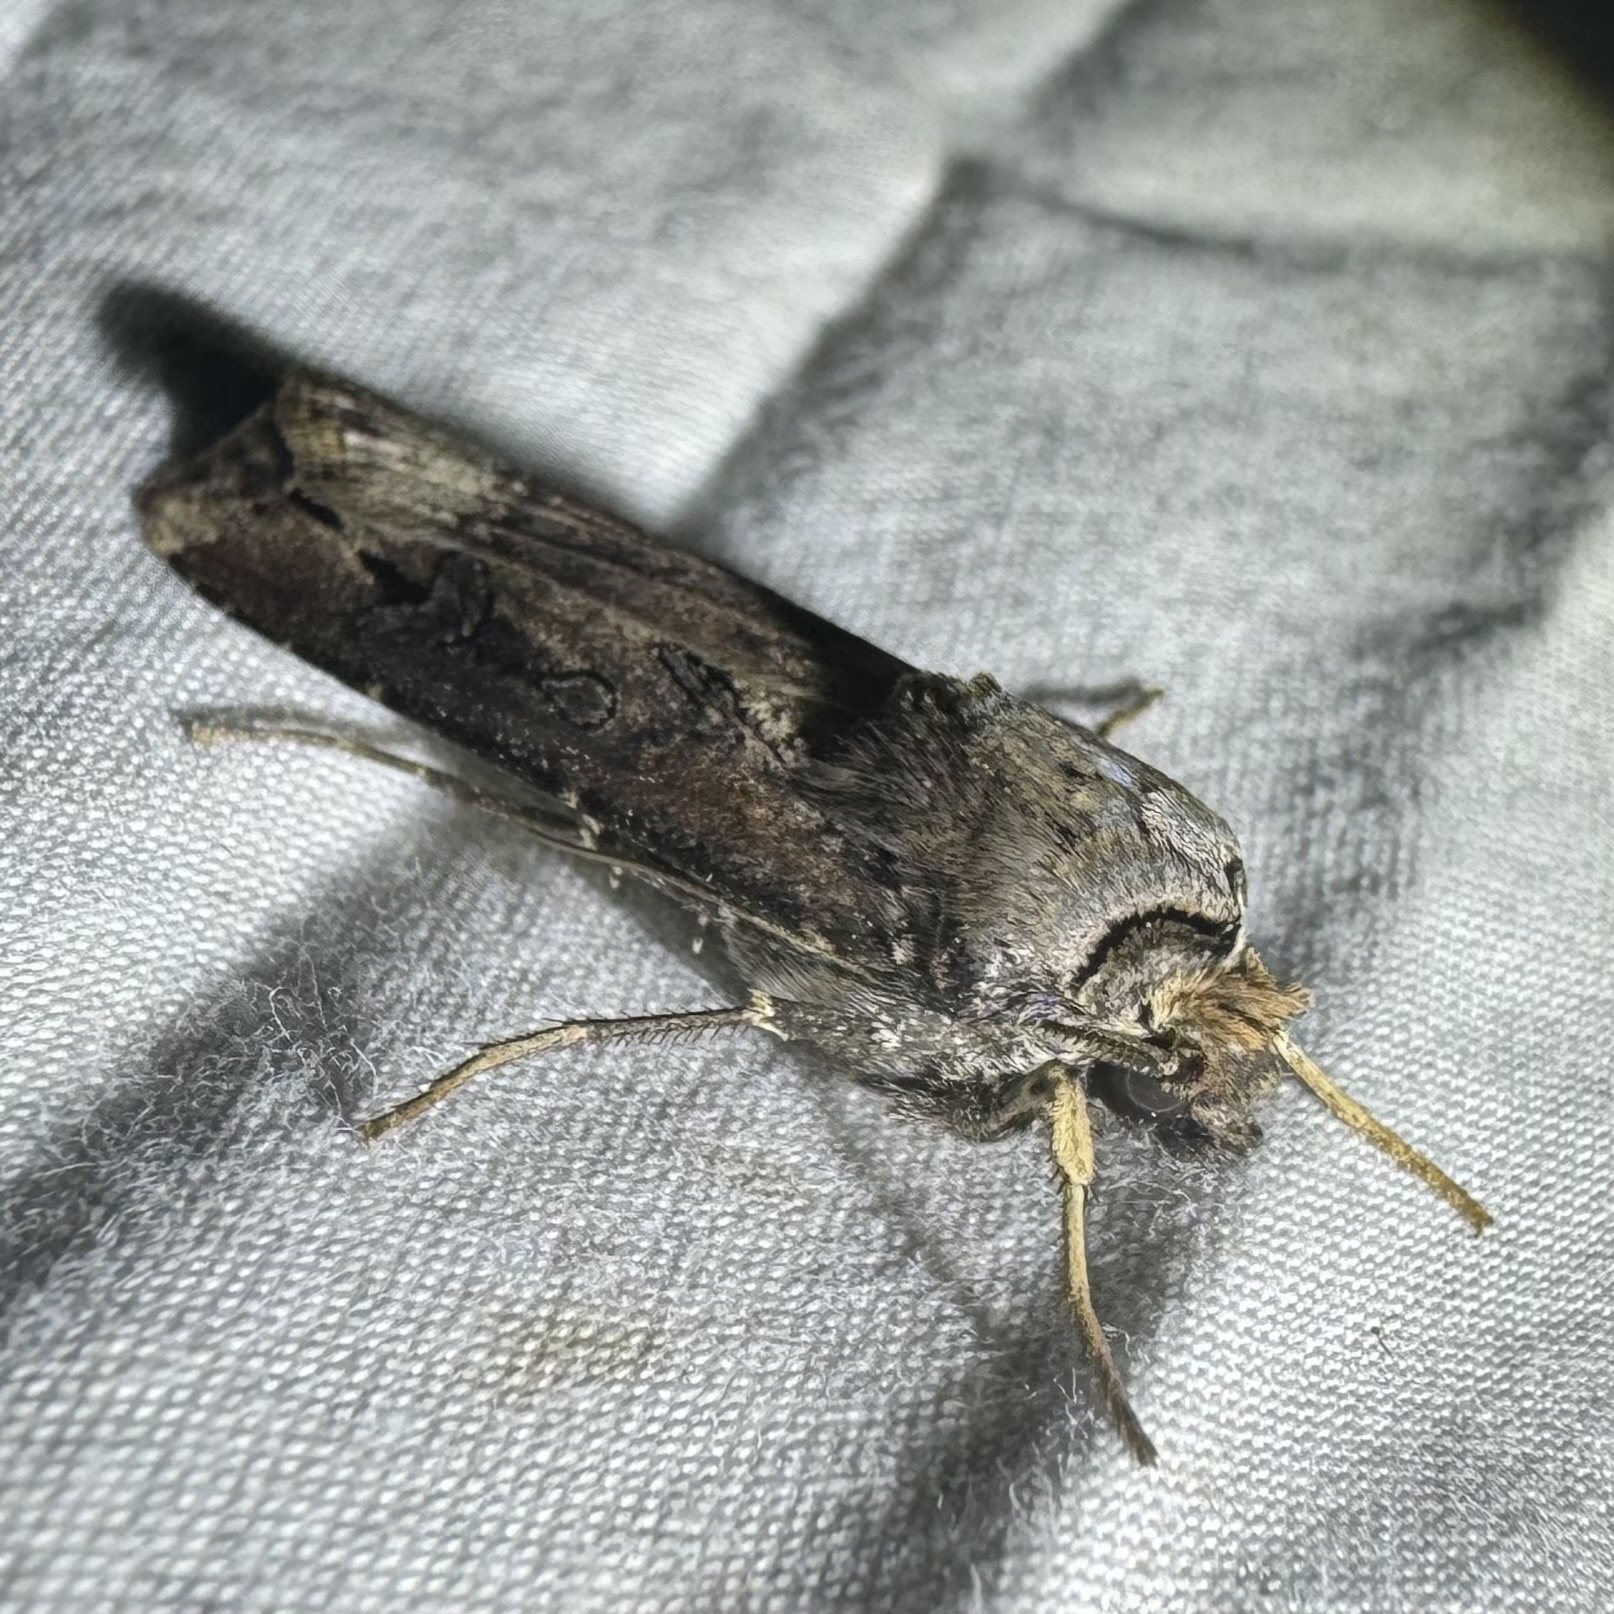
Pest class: cutworms